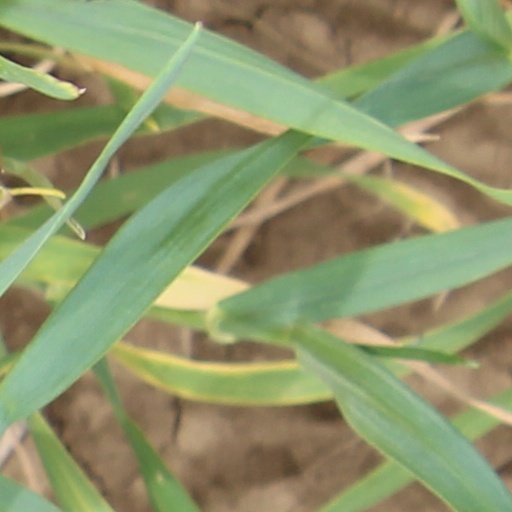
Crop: wheat